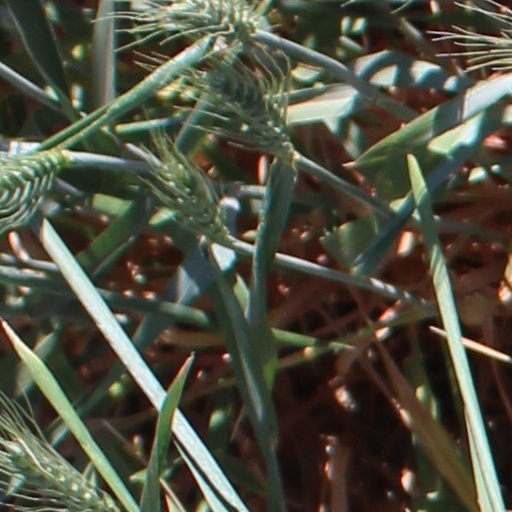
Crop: wheat